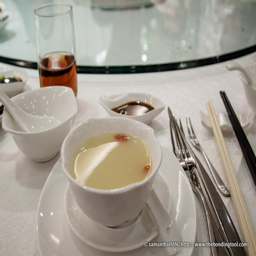
most of the time , the ingredients of our clear soups are served separately .